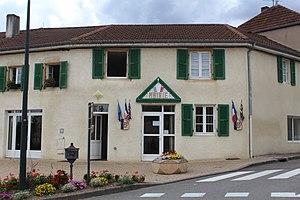
Mairie de Chenay-le-Châtel.
Chenay-le-Châtel est une commune française située dans le département de Saône-et-Loire en région Bourgogne-Franche-Comté.